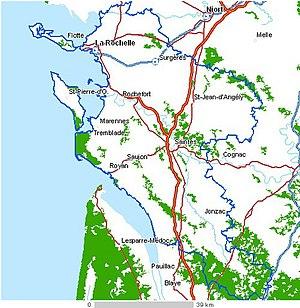
La Charente-Maritime est un département français situé dans le Sud-Ouest de la France et dans la moitié nord de la région Nouvelle-Aquitaine. Il appartient géographiquement au « Midi atlantique ». Ce département est divisé en cinq arrondissements, et porte le numéro 17 dans la numérotation départementale française. Sa préfecture est La Rochelle et ses habitants s'appellent les Charentais-Maritimes.
Les infrastructures de communication en Charente-Maritime sont un des domaines clés de l'économie de la Charente-Maritime et se déclinent en plusieurs domaines qui ont assuré et assurent encore la prospérité de ce département, longtemps rural et pauvre, en un territoire actuellement dynamique et attractif.